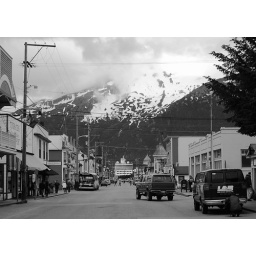
Cruise ship at end of street in Skagway, Alaska